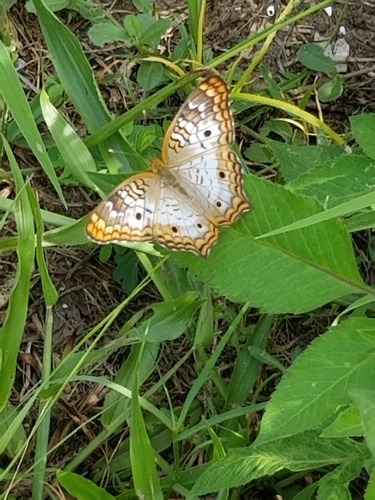
Scientific name: Anartia jatrophae
Common name: White peacock
Family: Nymphalidae
Order: Lepidoptera
Pollinator type: Primary pollinator
Habitat: Gardens, parks, and open areas
Geographic range: Southern United States to Argentina
Conservation status: Least Concern